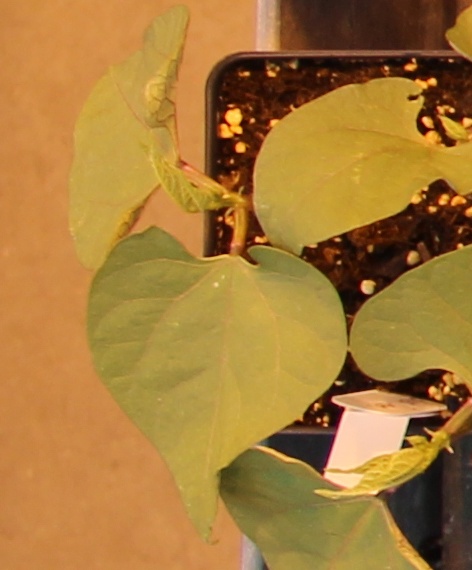
Label: Blackbean